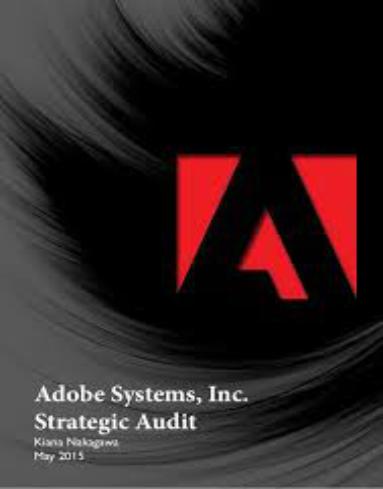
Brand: Adobe Systems
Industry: Others